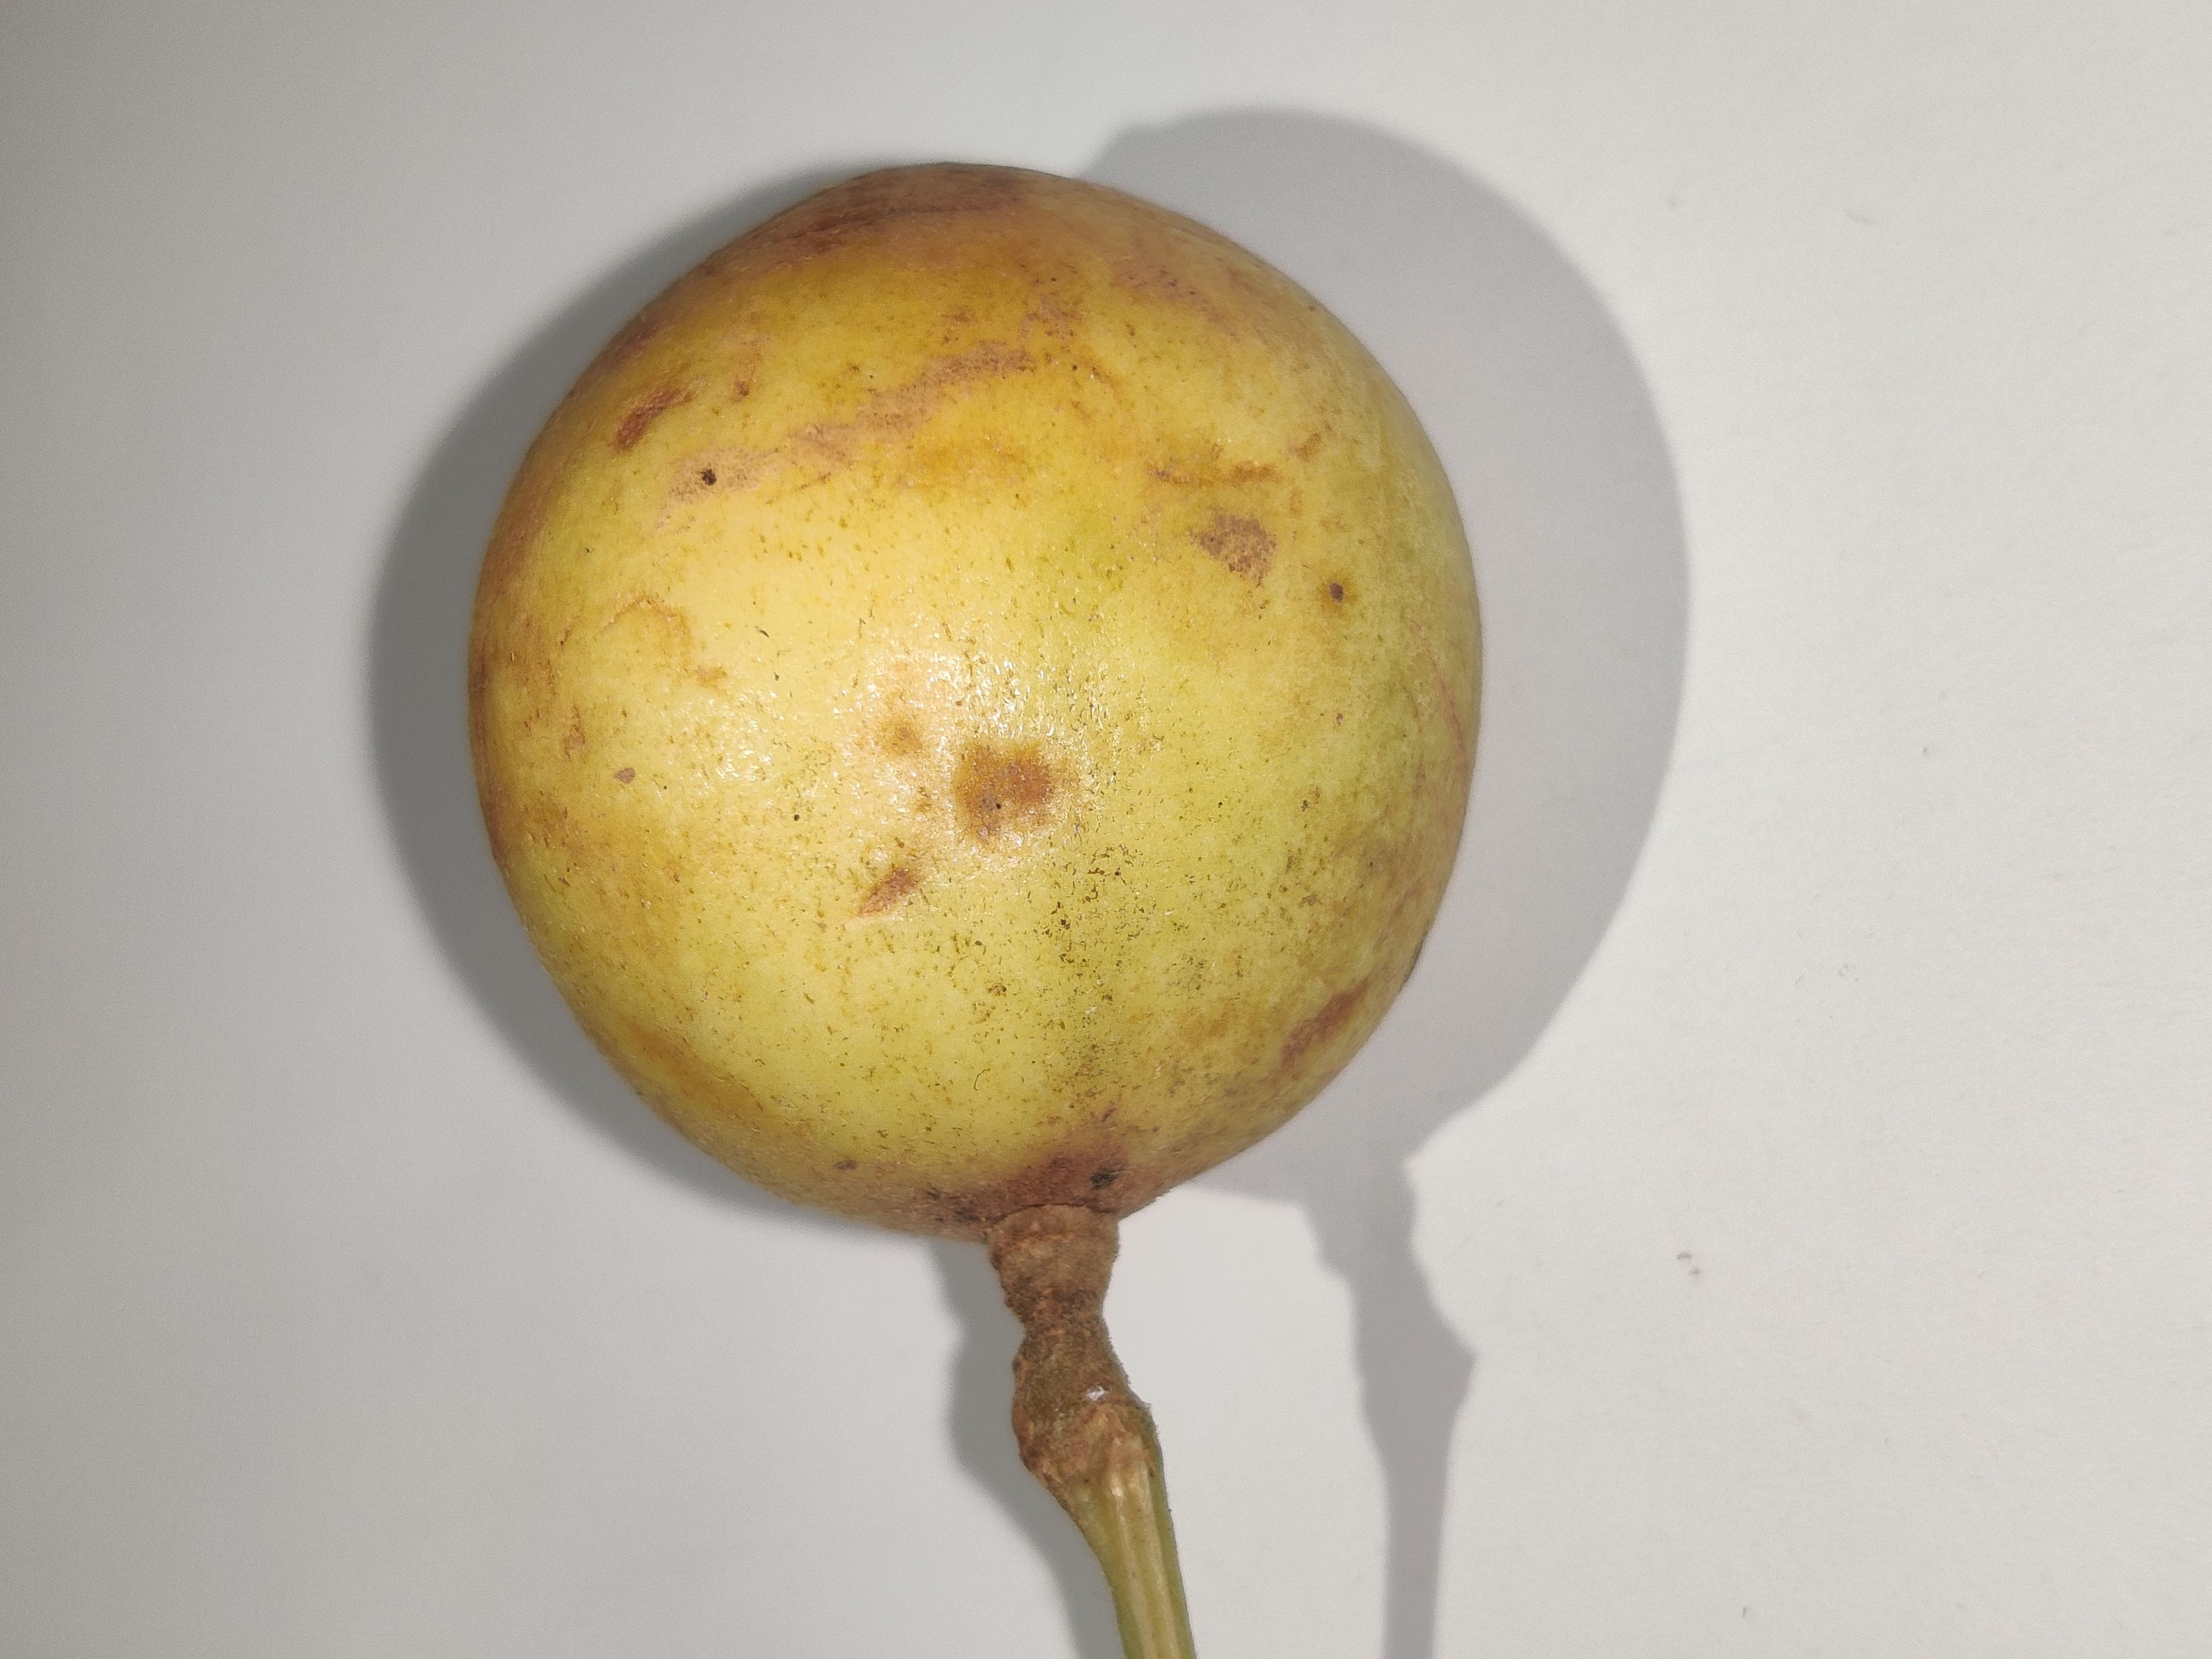
Fruit: burmese-grape
Grade: 1st-grade